COVID-19 pandemic in North Macedonia

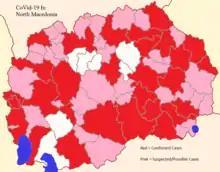
COVID-19 outbreak in North Macedonia as of 6 May

On 17 June, 193 new cases were registered positive: 140 in Skopje, 19 in Tetovo, 11 in Ohrid, 6 in Štip, 5 in Struga, 4 in Gostivar, 2 in Kumanovo, Veles and Resen and 1 in Sveti Nikole and Debar each. Nine deaths were confirmed: five from Skopje (age 85 - woman and age 78, 47, 69 and 67 - men), a 67-year-old woman from Kumanovo, a 61-year-old man from Tetovo, an 81-year-old man from Bitola and an 83-year-old man from Ohrid. 46 patients recovered. As of that day, according to the government decision, all border crossings in the country were opened, except for airports, but measures such as showing a valid negative PCR test (not older than 72 hours) upon entry into the country as well as a mandatory 14-day self-isolation remained in force. A novelty was that foreigners, instead of being able to transit through the country as before only through the border crossings Tabanovce and Bogorodica, were now able to do so through other passes within 5 hours. The government had also adopted protocols on the operation of catering facilities (hotels etc.), which took effect on Monday - 22 June.